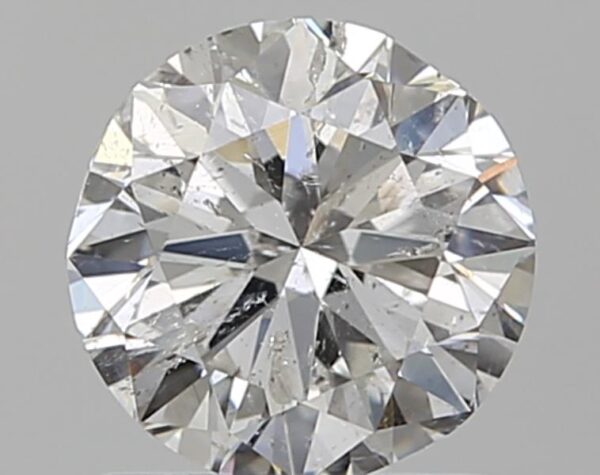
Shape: round
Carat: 1
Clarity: SI2
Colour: G
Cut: VG
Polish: EX
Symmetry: GD
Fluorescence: N
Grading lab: IGI
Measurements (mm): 6.29 x 6.2 x 3.92